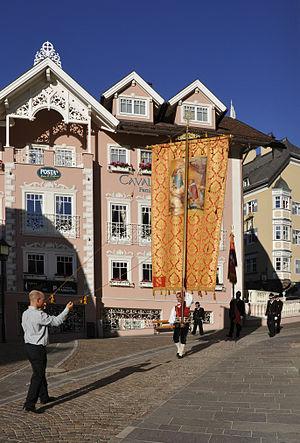
Le gonfanon ou gonfalon est un morceau d'étoffe quadrangulaire, comme la bannière, ou terminé par des pointes. Il était attaché à la hampe ou au fer d'une lance et pouvait y être enroulé. On disait, fermer le gonfanon, pour l'attacher à la hampe.